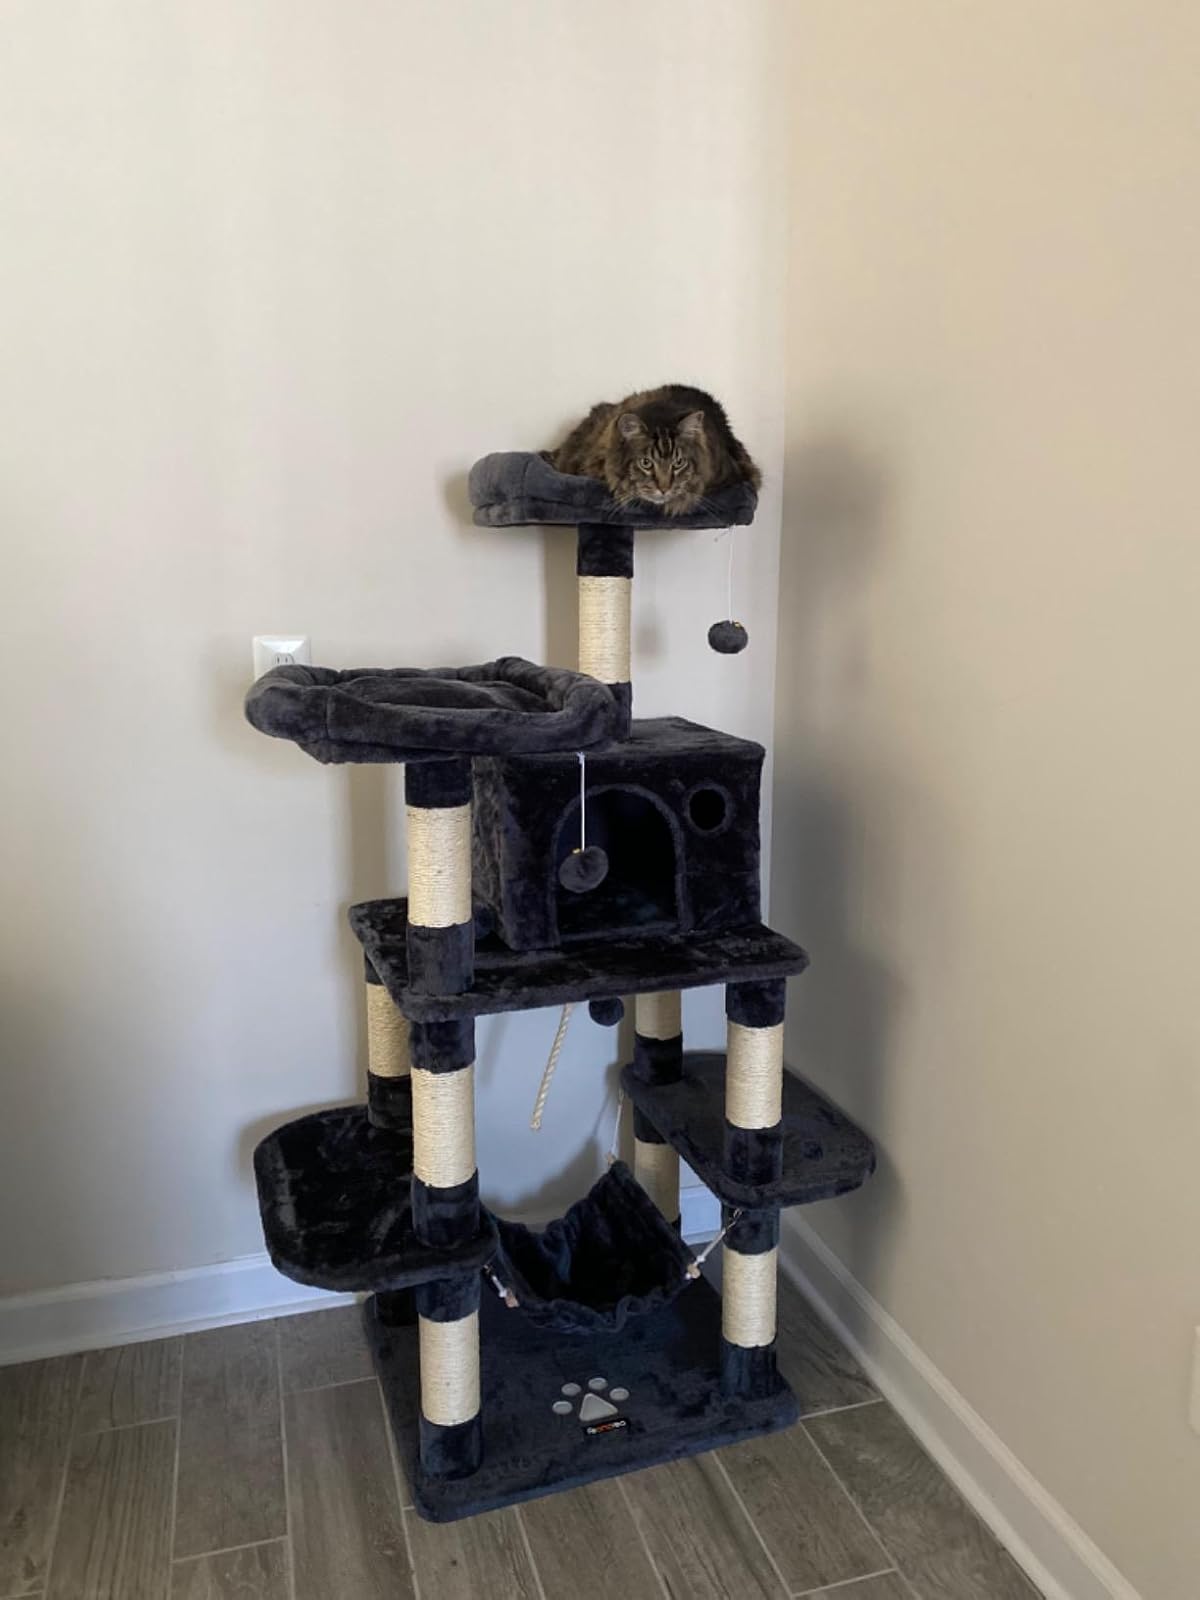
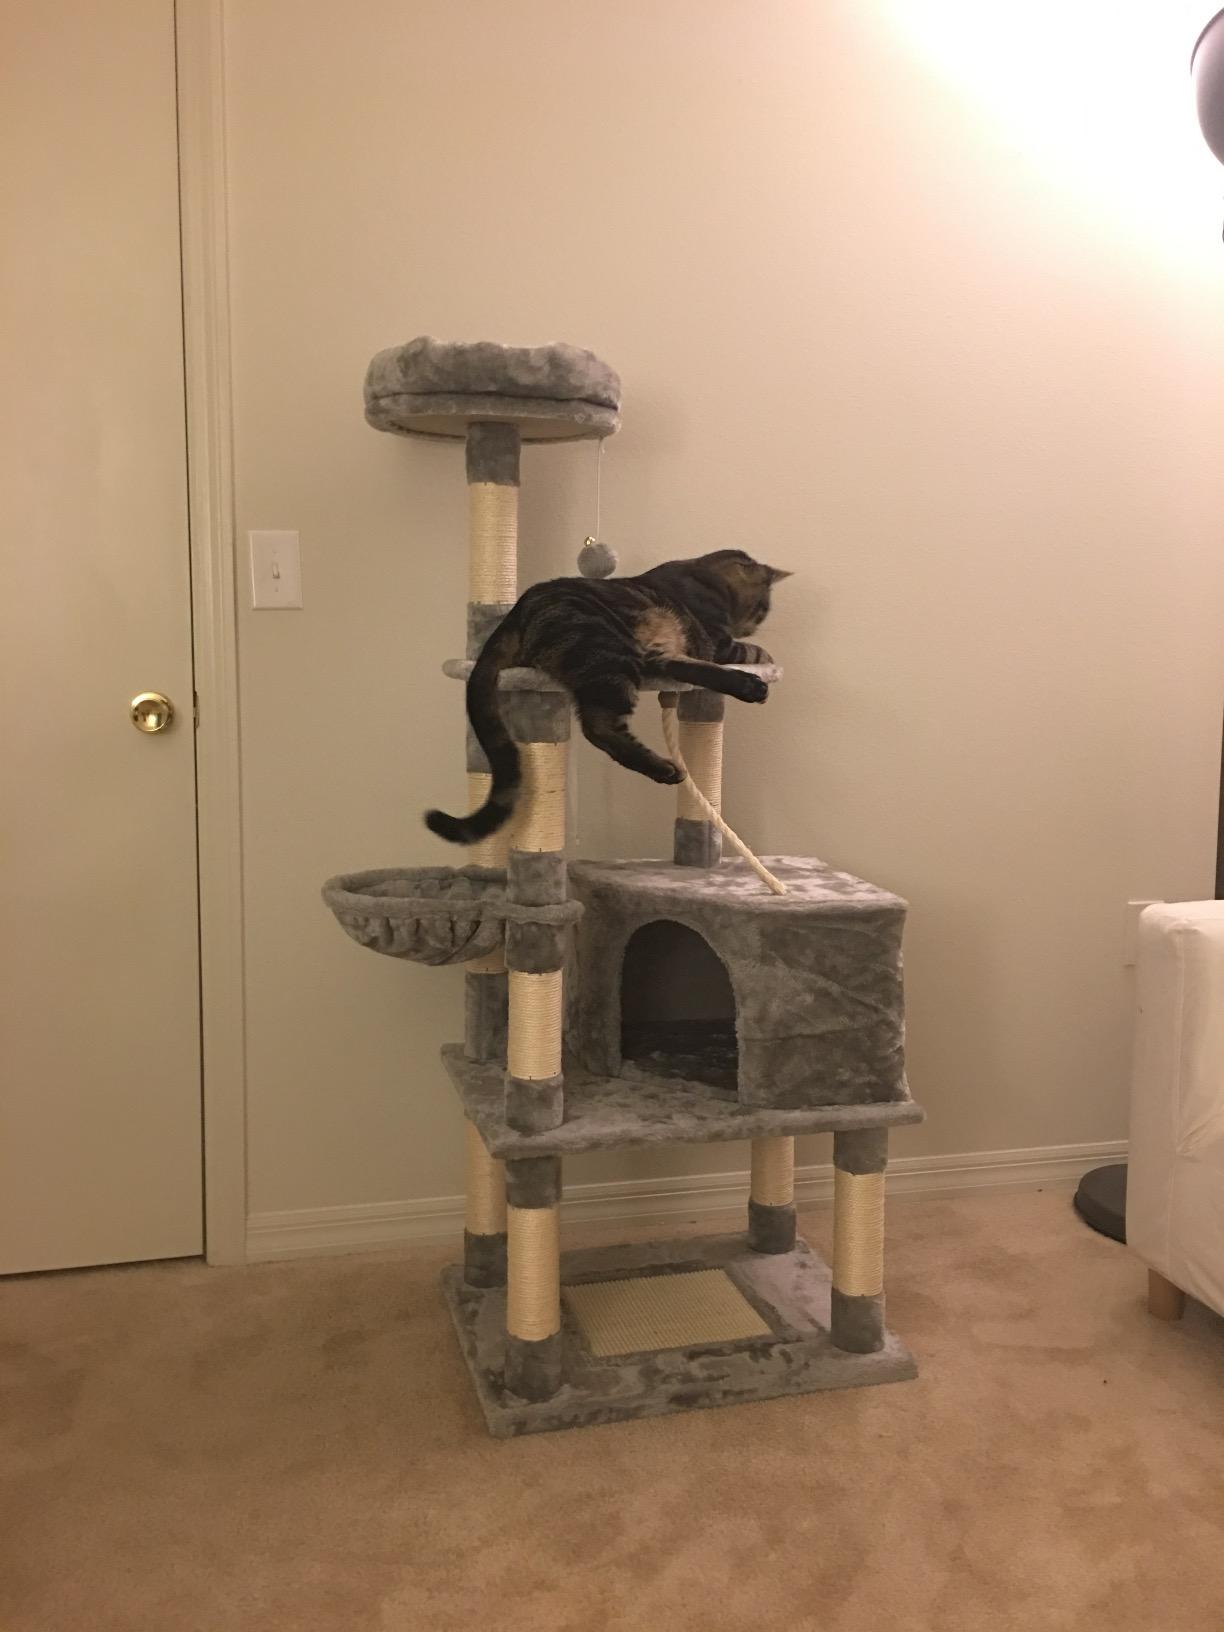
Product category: items_cat tree
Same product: no